Hyderabad, Pakistan

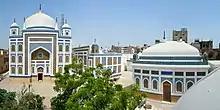
The Tombs of Talpur Mirs date from the 18th century.

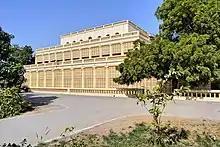
Hyderabad's "Badshahi Bungalow" was built as the palace of Prince Mir Hassan Ali Khan Talpur in 1863.

In 1768, Mian Ghulam Shah Kalhoro ordered a fort to be built on one of the three hills of Hyderabad to house and defend his people. The fort was built using baked clay bricks, earning it the name "Pacco Qillo", meaning "Strong Fort" in Sindhi. The fort was completed in 1769, and is spread over 36 acres. Mian Ghulam Shah also built the "Shah Makki Fort", commonly known as "Kacha Qila", to fortify the tomb of the Sufi saint Shah Makki.